Serer creation myth

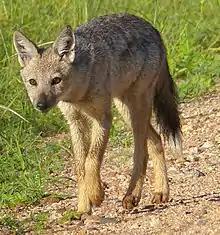
Side-striped jackal in Kruger National Park, South Africa.

There are two main varying versions regarding the creation of the first animals (non-humans). In both versions, the jackal is believed to be the first animal on Earth, and in accordance with the prevailing Serer view. Though there are differences in the interpretation, they converge on certain points in the wider understanding of the jackal's significance in Serer mythology. In one aspect, the jackal can be viewed as an Earth-diver sent to Earth by Roog, in another, as a fallen prophet for disobeying the laws of the divine. In one narrative, the myth does not mention it by name, but only allude to it or when it does, the negative connotations are made obscure, because of its former closeness to the divine before it was disgraced for disobeying the laws of Roog from whose womb it grew out of.